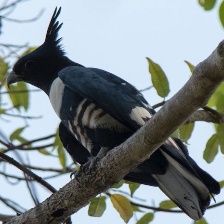
Species: BLACK BAZA
Scientific name: AVICEDA LEUPHOTES